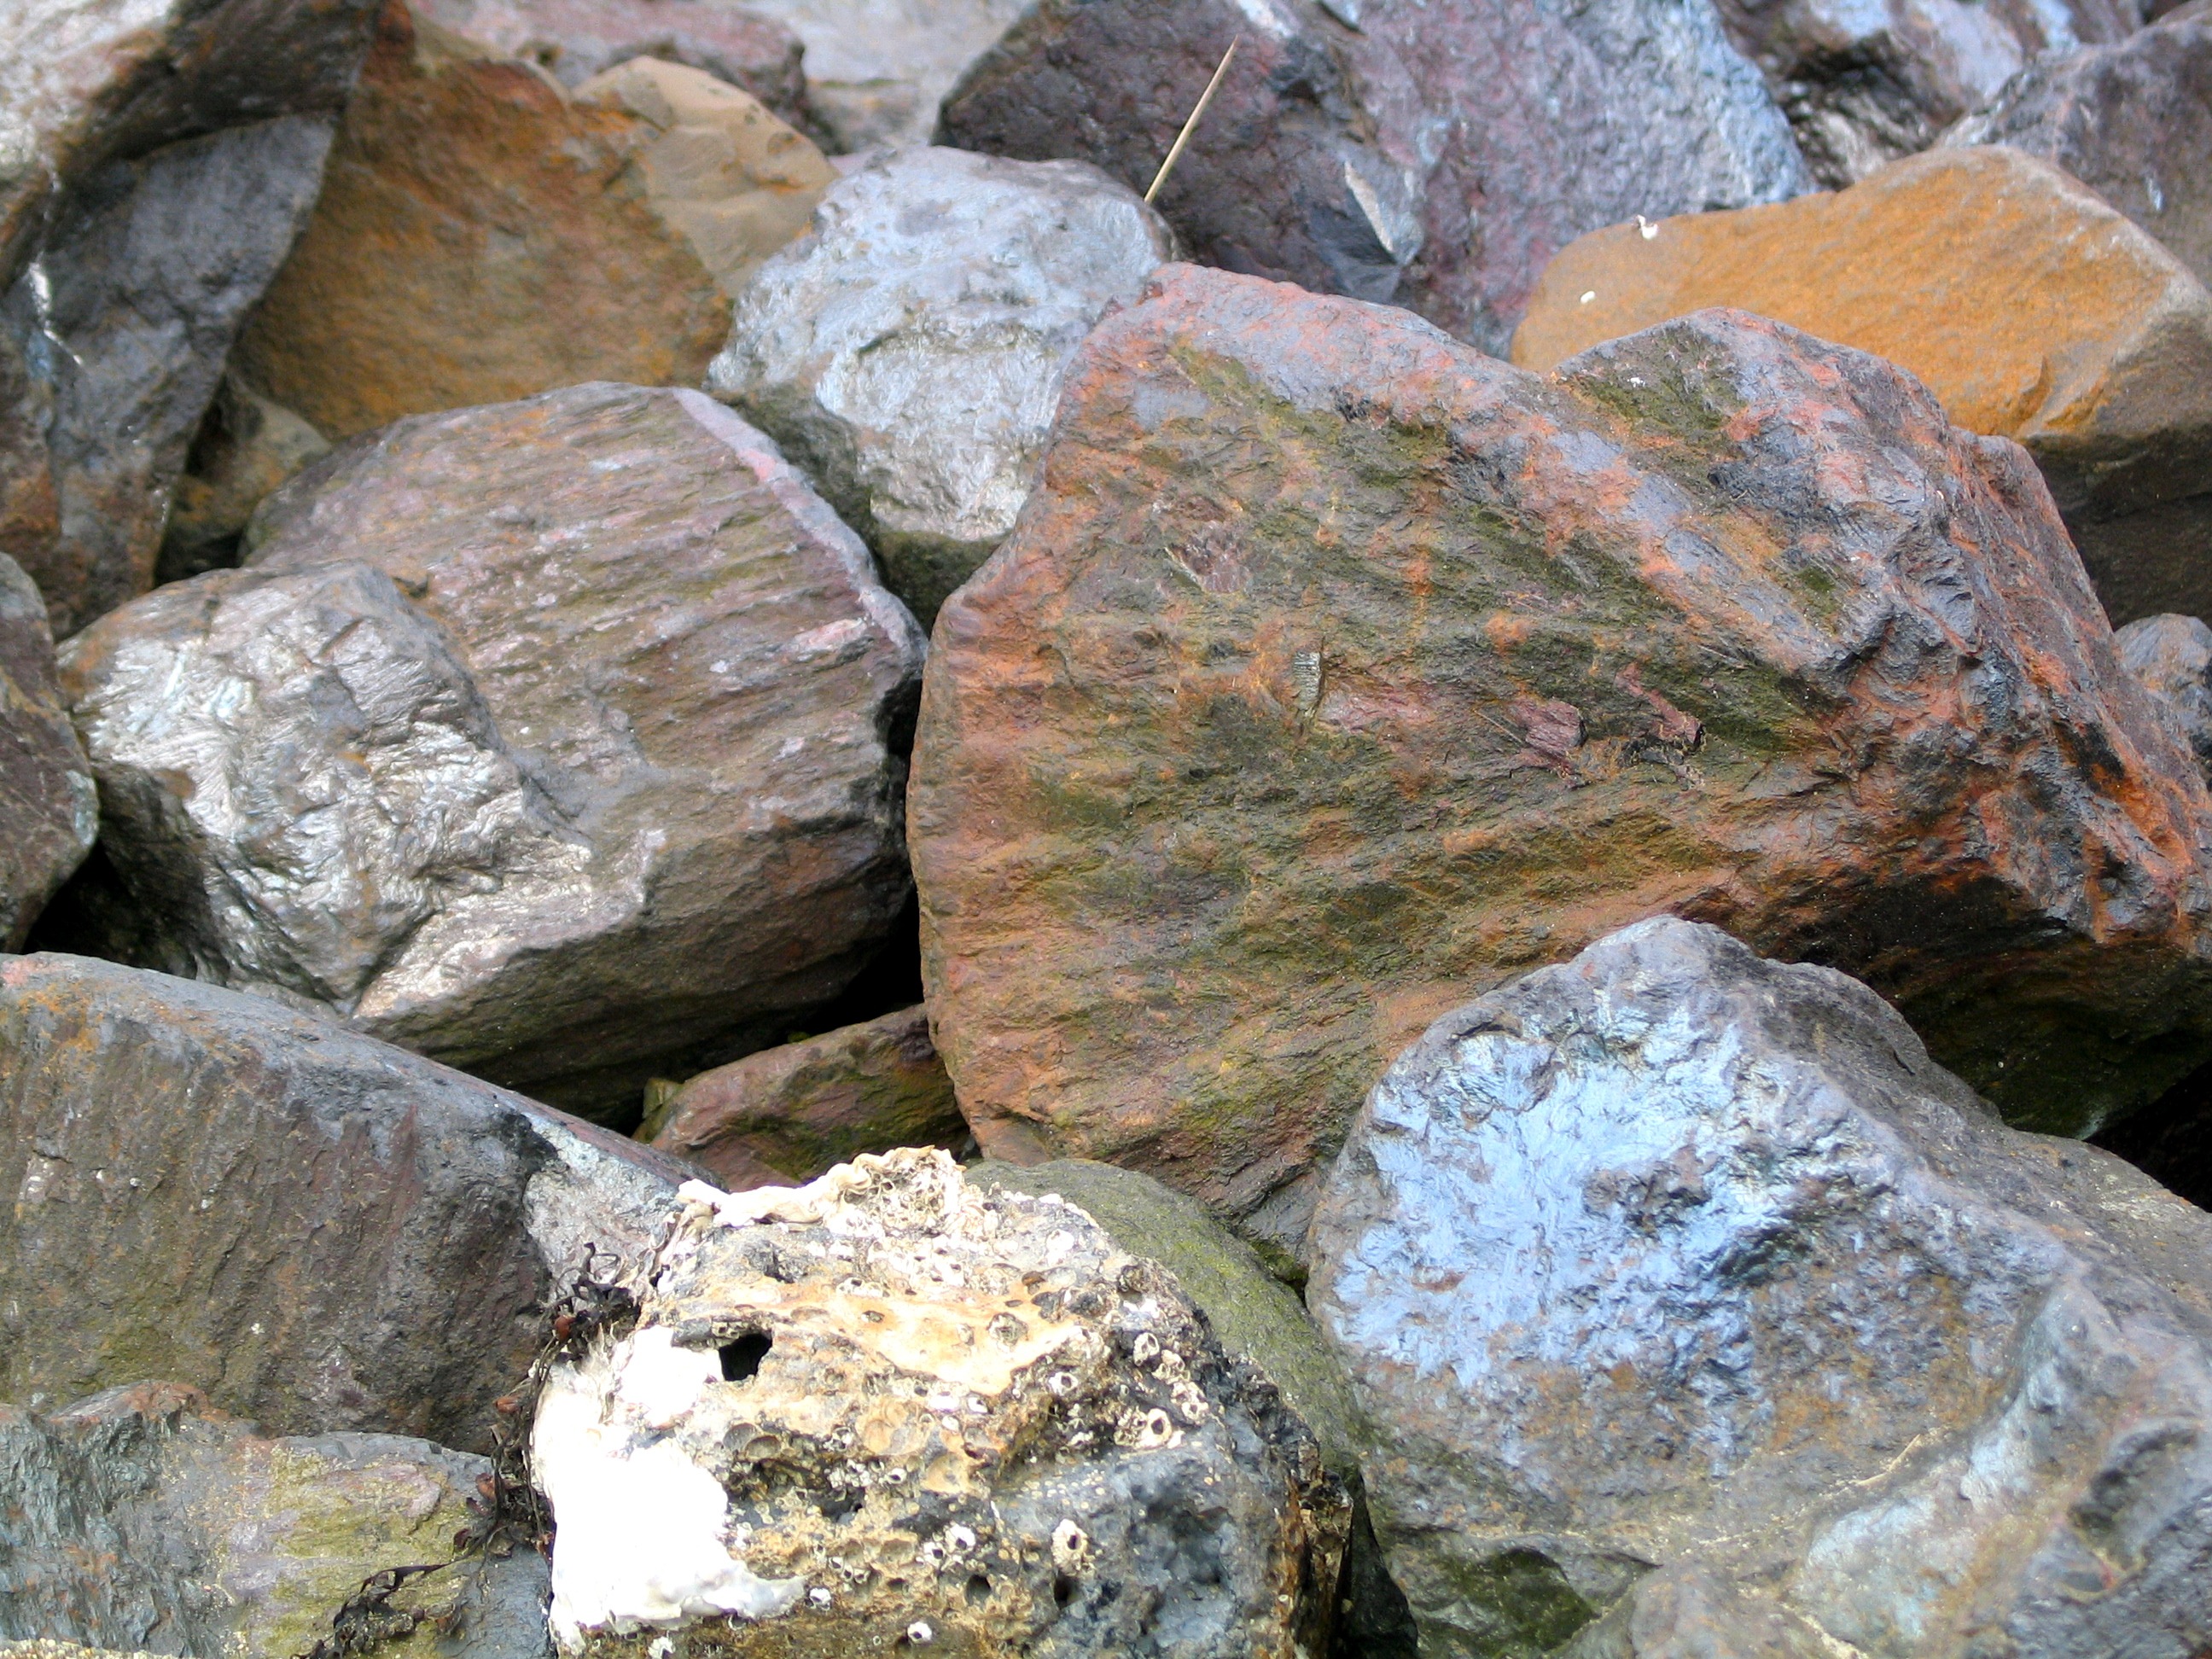
nature, rock, formation, stream, stone wall, material, stones, geology, outcrop, boulder, cairn, bedrock, igneous rock